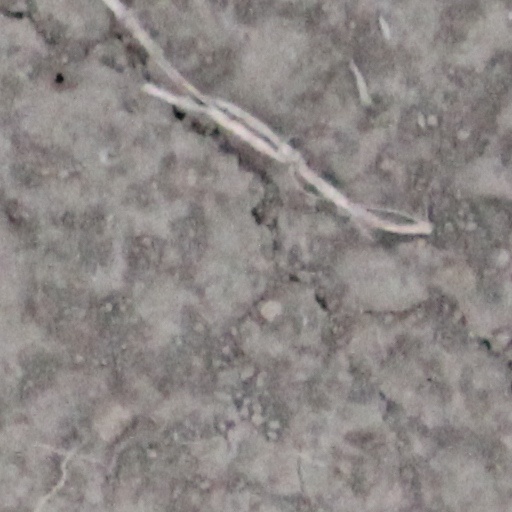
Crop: wheat